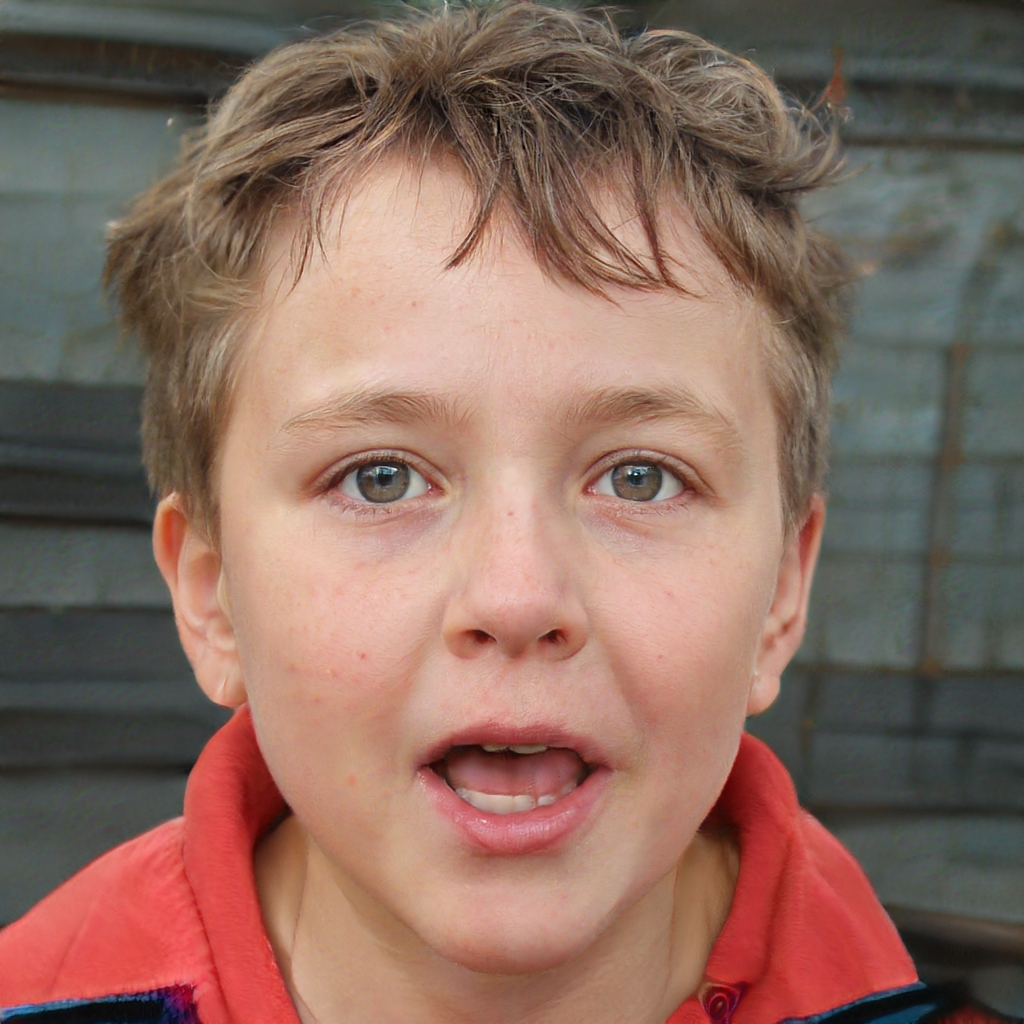
Gender: Male